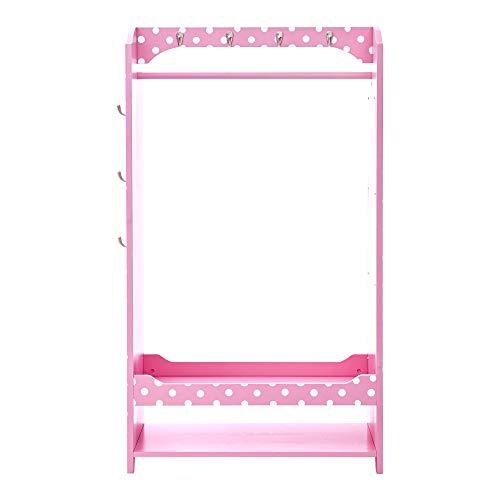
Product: Teamson Kids - Fashion Polka Dot Prints Bella Dress Up Unit - Pink/White
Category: Home & Kitchen | Furniture | Kids' Furniture
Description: The dress up unit features two shelves.
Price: $102.99
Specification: ProductDimensions:32.6x11.6x41.8inches|ItemWeight:21.9pounds|ShippingWeight:21.9pounds(Viewshippingratesandpolicies)|ASIN:B07J51B1FQ|Itemmodelnumber:TD-12949A|Manufacturerrecommendedage:36months-12years